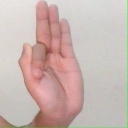
अक्षर: फ